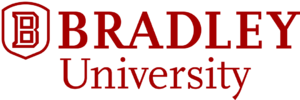
L'université Bradley est une université américaine située à Peoria dans l'État de l'Illinois. Elle porte le nom de Lydia Moss Bradley, une philanthrope américaine.